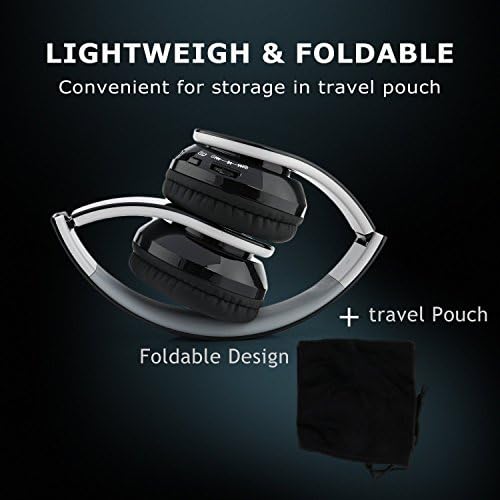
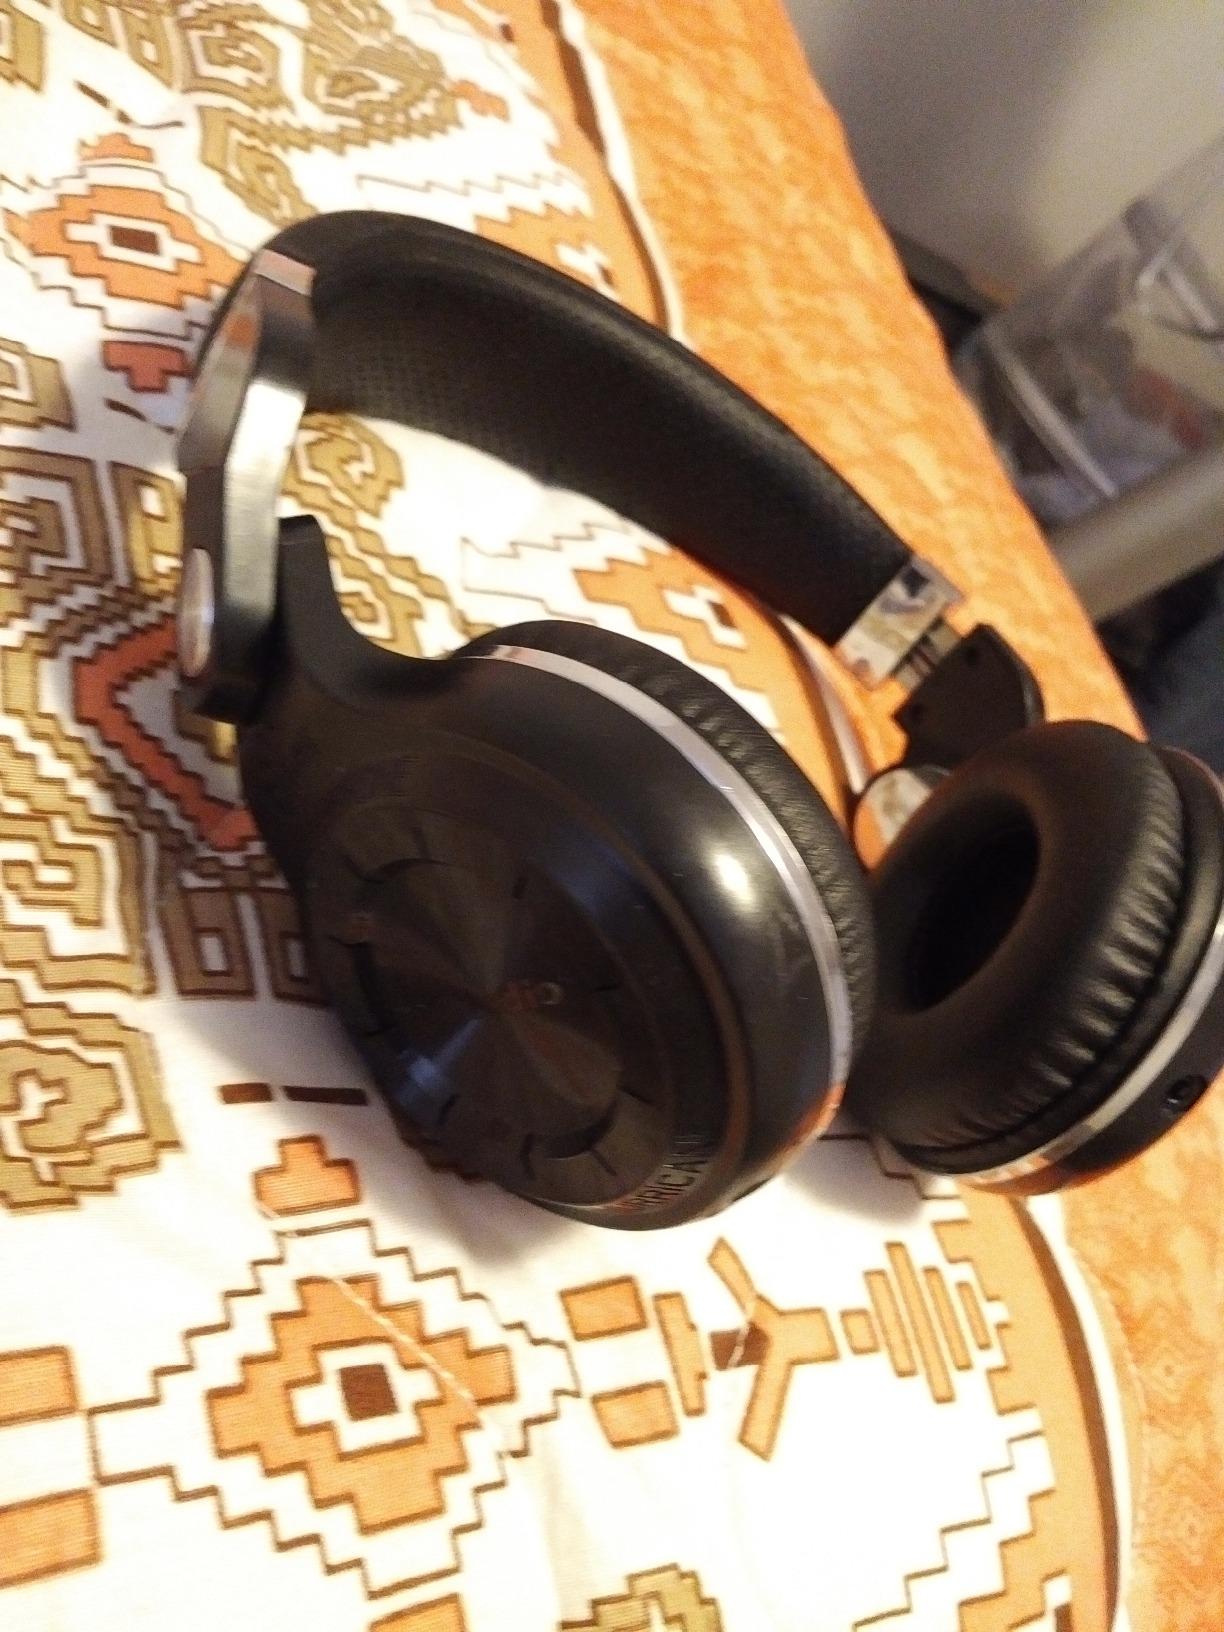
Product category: headphones
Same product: no